Orkestar OSBiH

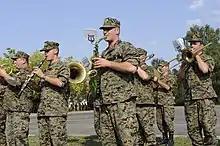
Members of the band at Kozara Barracks for Combined Endeavor 2009.

The Orkestar OSBiH (Band of the OSBiH) or as it is known officially, the Military Band of the Armed Forces of Bosnia and Herzegovina (Bosnian: "Vojni orkestar Oružanih snaga BiH") is ceremonial band unit of the Armed Forces of Bosnia and Herzegovina. At the time of its creation, it was the successor to the a band of the Yugoslav People's Army based in the Socialist Republic of Bosnia and Herzegovina known as "Vojni orkestar Sarajevo" (Military Band Sarajevo).